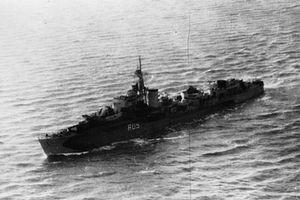
La Classe U et V est une série de 16 destroyers construite pour la Royal Navy et lancée entre 1942 et 1943. Elle a servi durant la Seconde Guerre mondiale.